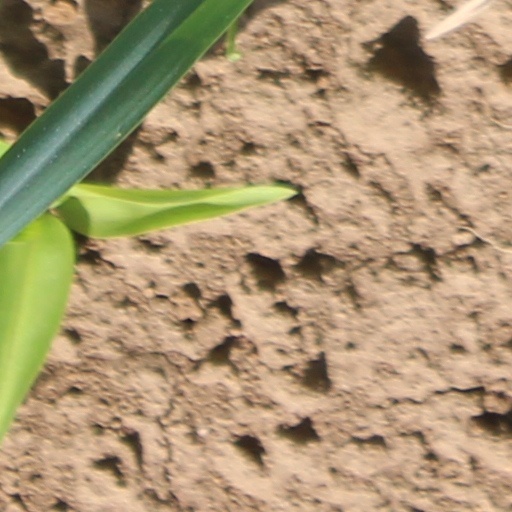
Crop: wheat